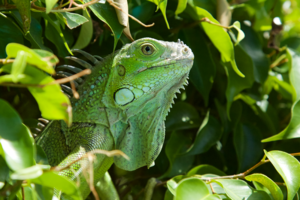
La réserve naturelle nationale de Saint-Martin est une réserve naturelle nationale de l'ile de Saint-Martin. Créée officiellement par décret ministériel en 1998, elle s’étend au nord-est de l'île sur 3 054 hectares avec une partie maritime de 2 796 hectares et une partie terrestre de 164 hectares.